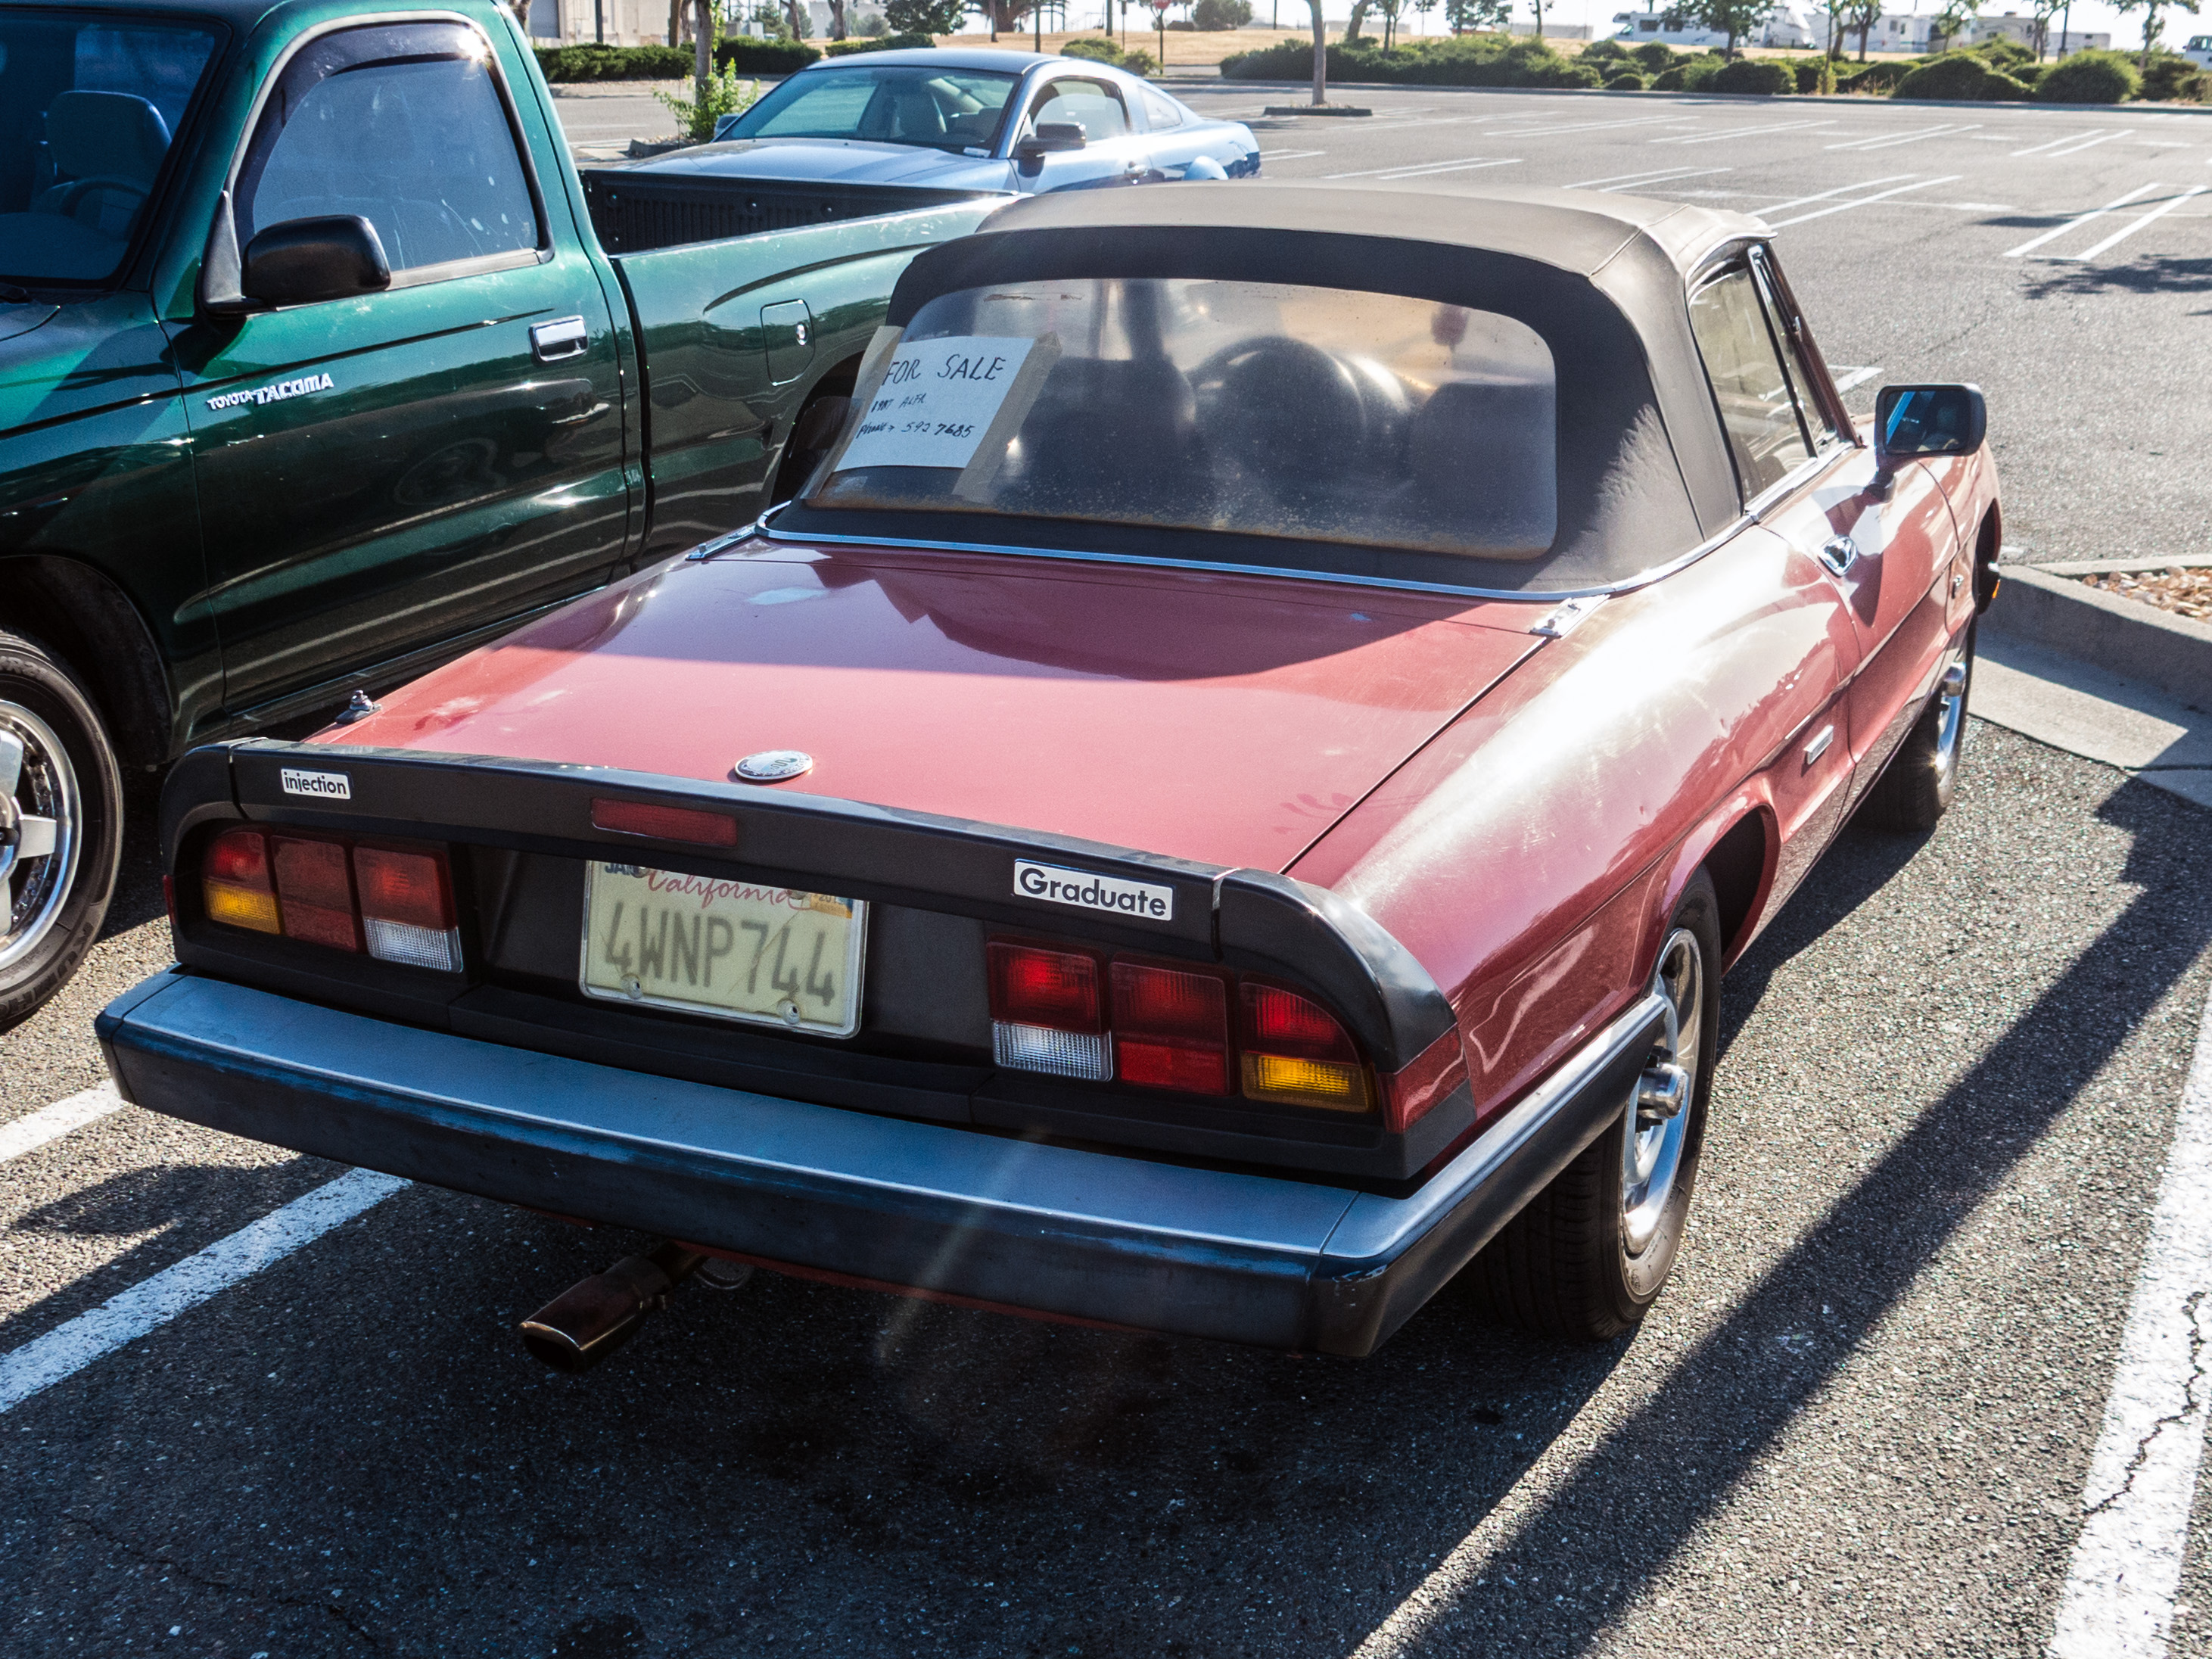
car, vehicle, classic car, sports car, sedan, convertible, antique car, land vehicle, automobile make, automotive exterior, compact car, luxury vehicle, performance car, executive car